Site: brandenburg
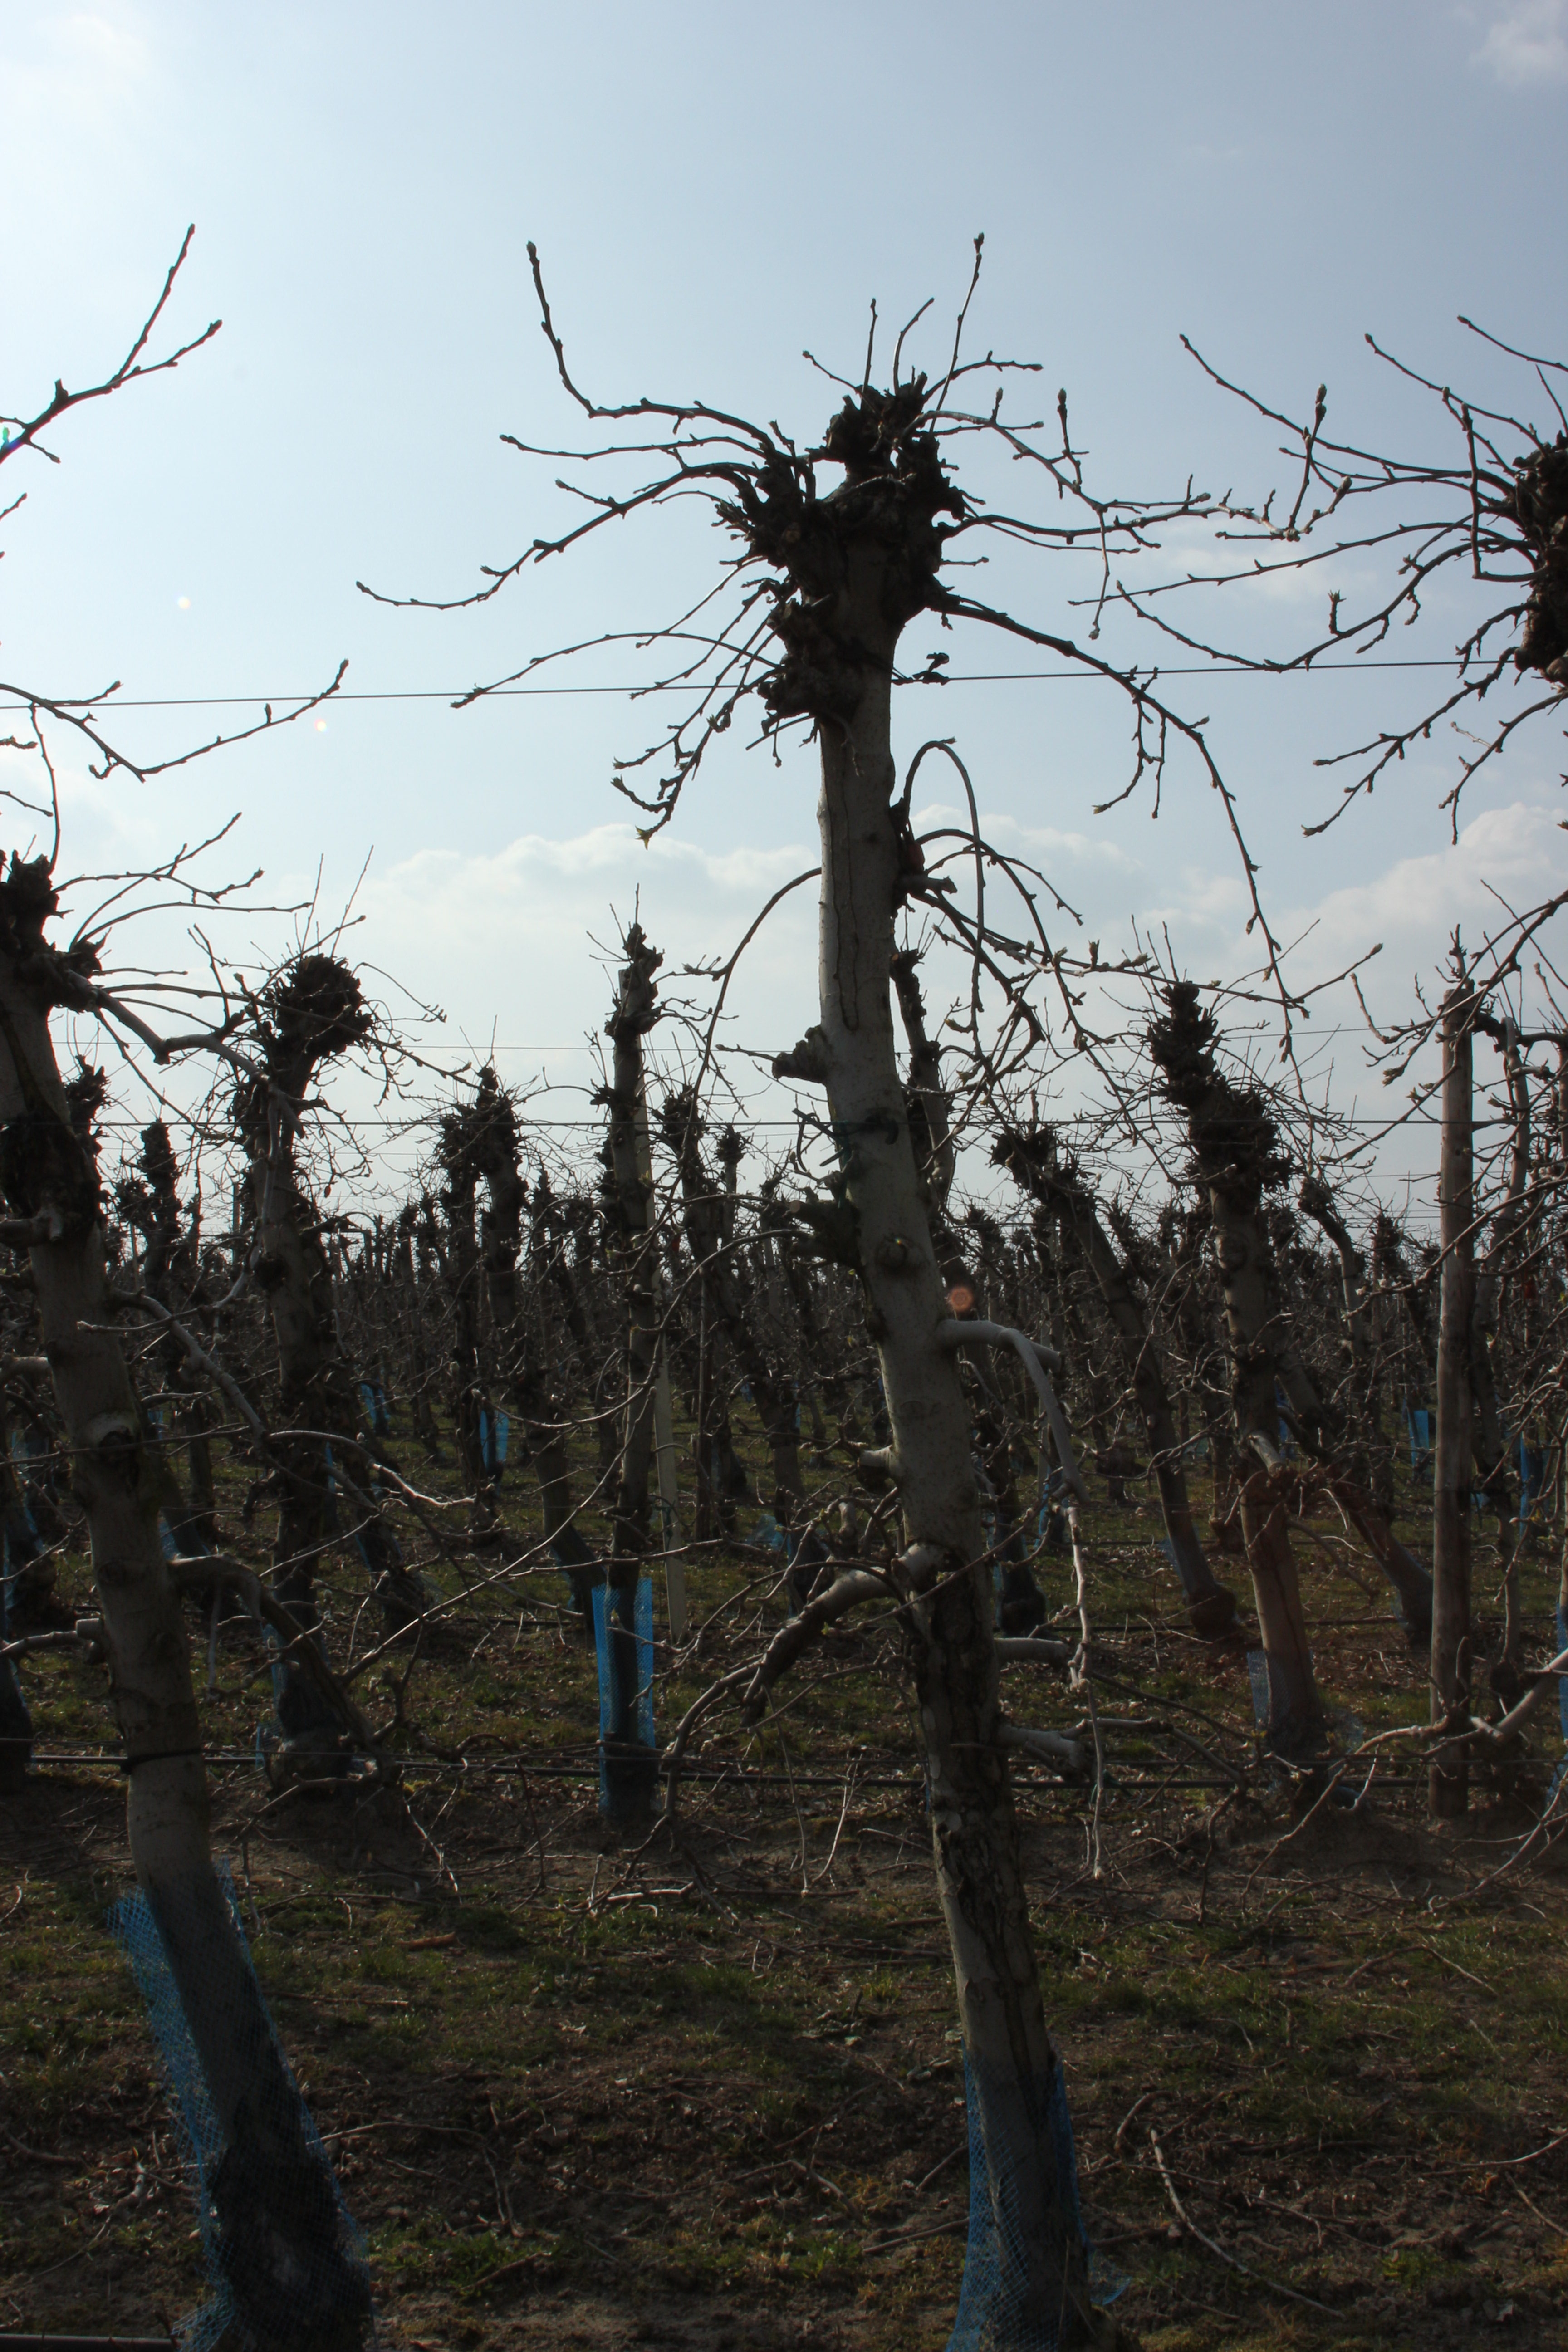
Growth stage (BBCH 03): Bud development